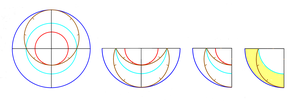
Projection stéréographique de l'astrolabe au quadrant de Gunter.
Les quadrants horaires sont des cadrans solaires de hauteur anciens, portables et de la famille des quadrants.